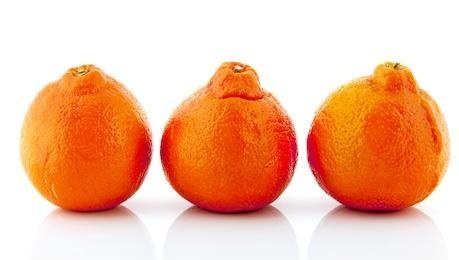
Label: mandarine